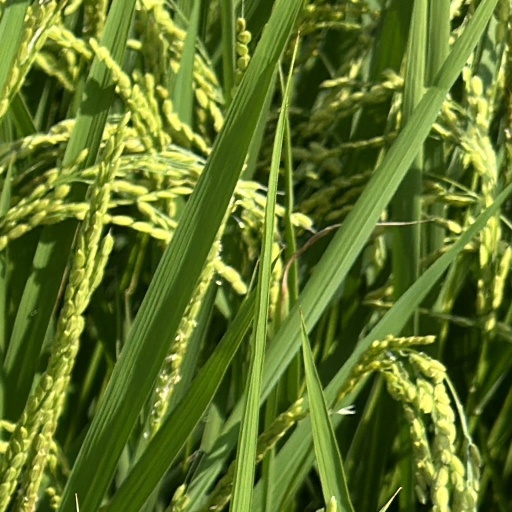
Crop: rice